St Thomas the Martyr's Church, Oxford

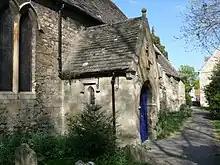
The south wall of the church

The church was founded in the 12th century, dedicated to St Thomas Becket. The building still retains some of its original architecture, although substantial expansions and repairs have been made, particularly in the 17th century (under the curacy of Robert Burton) and in the 19th century.